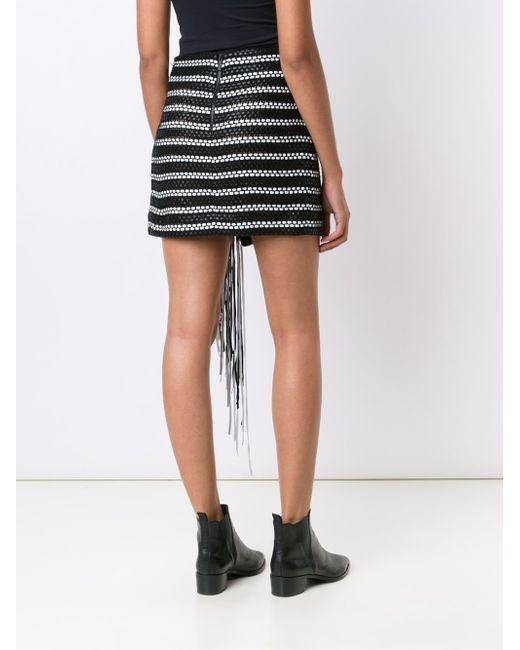
Schwarz-Weiß-Minirock-Design, Freizeitkleidung cool